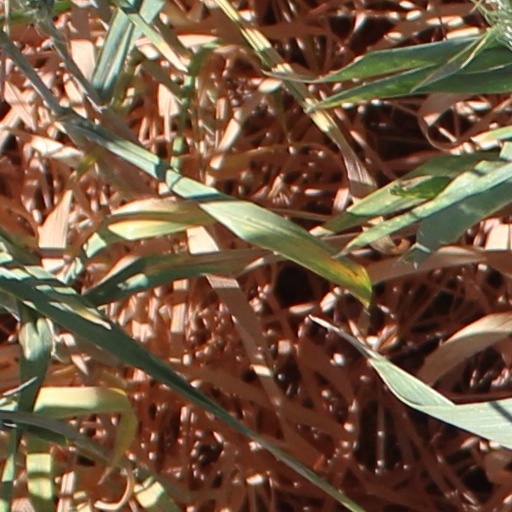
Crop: wheat